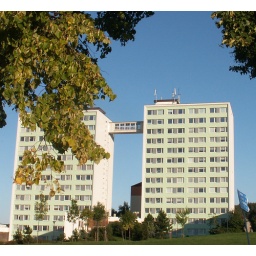
Pair of green tower blocks standing just up the road from the main train station in Most, Czech Republic.